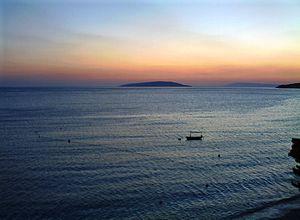
Anaximandre de Milet est un philosophe et savant grec présocratique. On suppose qu'il succéda à Thalès comme maître de l'école milésienne, et il aurait eu Xénophane, Pythagore et Anaximène parmi ses élèves.